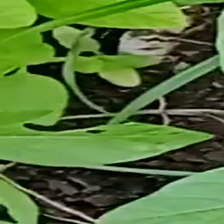
Weed species: Kena_(Commplina_benghalensio)